Andy Morrell

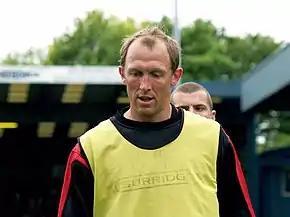
Morrell training with Bury in 2009

Andrew Jonathan Morrell (born 28 September 1974) is an English former professional footballer. A striker, Morrell played 359 games in the Football League for Wrexham, Coventry City, Blackpool and Bury, scoring 96 goals.